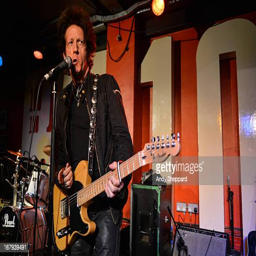
folk rock artist performs on stage